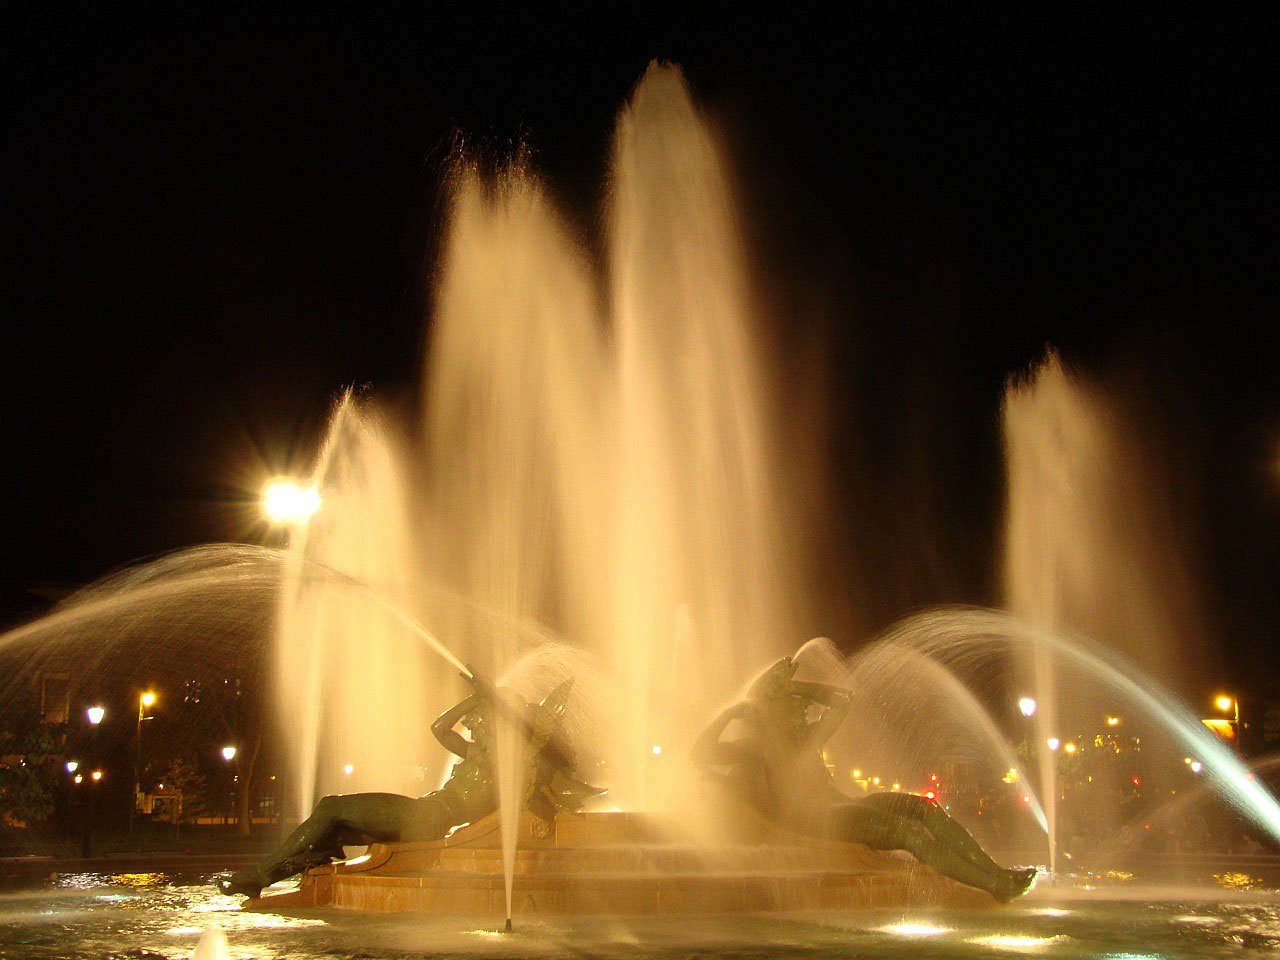
light, night, darkness, fountain, water feature, logan circle, swann memorial fountain, fountain of the three rivers, philadelphia fountain, illuminated fountain, logan circle fountain, logan square fountain, alexander stirling calder, wilson eyre, wilson cary swann